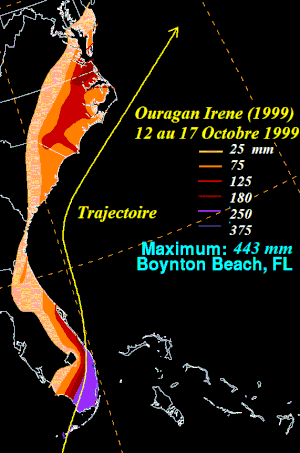
Accumulations totales de pluie avec l'ouragan Irene d'octobre 1999
L’ouragan Irene est le neuvième système tropical ayant atteint le niveau de tempête tropicale et le sixième celui d'ouragan pendant la saison cyclonique 1999 dans l'océan Atlantique nord. Il s'est développé sur la partie ouest de la mer des Caraïbes le 13 octobre à partir d'une onde tropicale, s'est ensuite dirigé vers le nord pour toucher le nord-ouest de Cuba en tant que tempête tropicale, et y donner des pluies diluviennes, avant de tourner vers le sud de la Floride où il a causé d’importants dégâts ayant la force d'un ouragan de catégorie 1 de l'échelle de Saffir-Simpson. Une fois sur le Gulf Stream il est passé à la catégorie 2 puis s'est dirigé vers le nord-est en faiblissant.
L’ouragan Irene est le neuvième système tropical ayant atteint le niveau de tempête tropicale et le sixième celui d'ouragan pendant la saison cyclonique 1999 dans l'océan Atlantique nord. Il s'est développé sur la partie ouest de la mer des Caraïbes le 13 octobre à partir d'une onde tropicale, s'est ensuite dirigé vers le nord pour toucher le nord-ouest de Cuba en tant que tempête tropicale, et y donner des pluies diluviennes, avant de tourner vers le sud de la Floride où il a causé d’importants dégâts ayant la force d'un ouragan de catégorie 1 de l'échelle de Saffir-Simpson. Une fois sur le Gulf Stream il est passé à la catégorie 2 puis s'est dirigé vers le nord-est en faiblissant.